Mount Lookout, Cincinnati

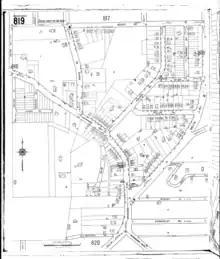
Map of Mt. Lookout in 1917

Mount Lookout is one of the 52 neighborhoods of Cincinnati. It is located northwest of Linwood, overlooking the Ohio River valley. The population was 5,173 at the 2020 census.